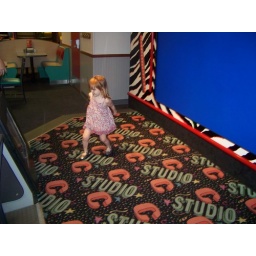
Izzy plaing in front of the blue screen at Chuck E. Cheese